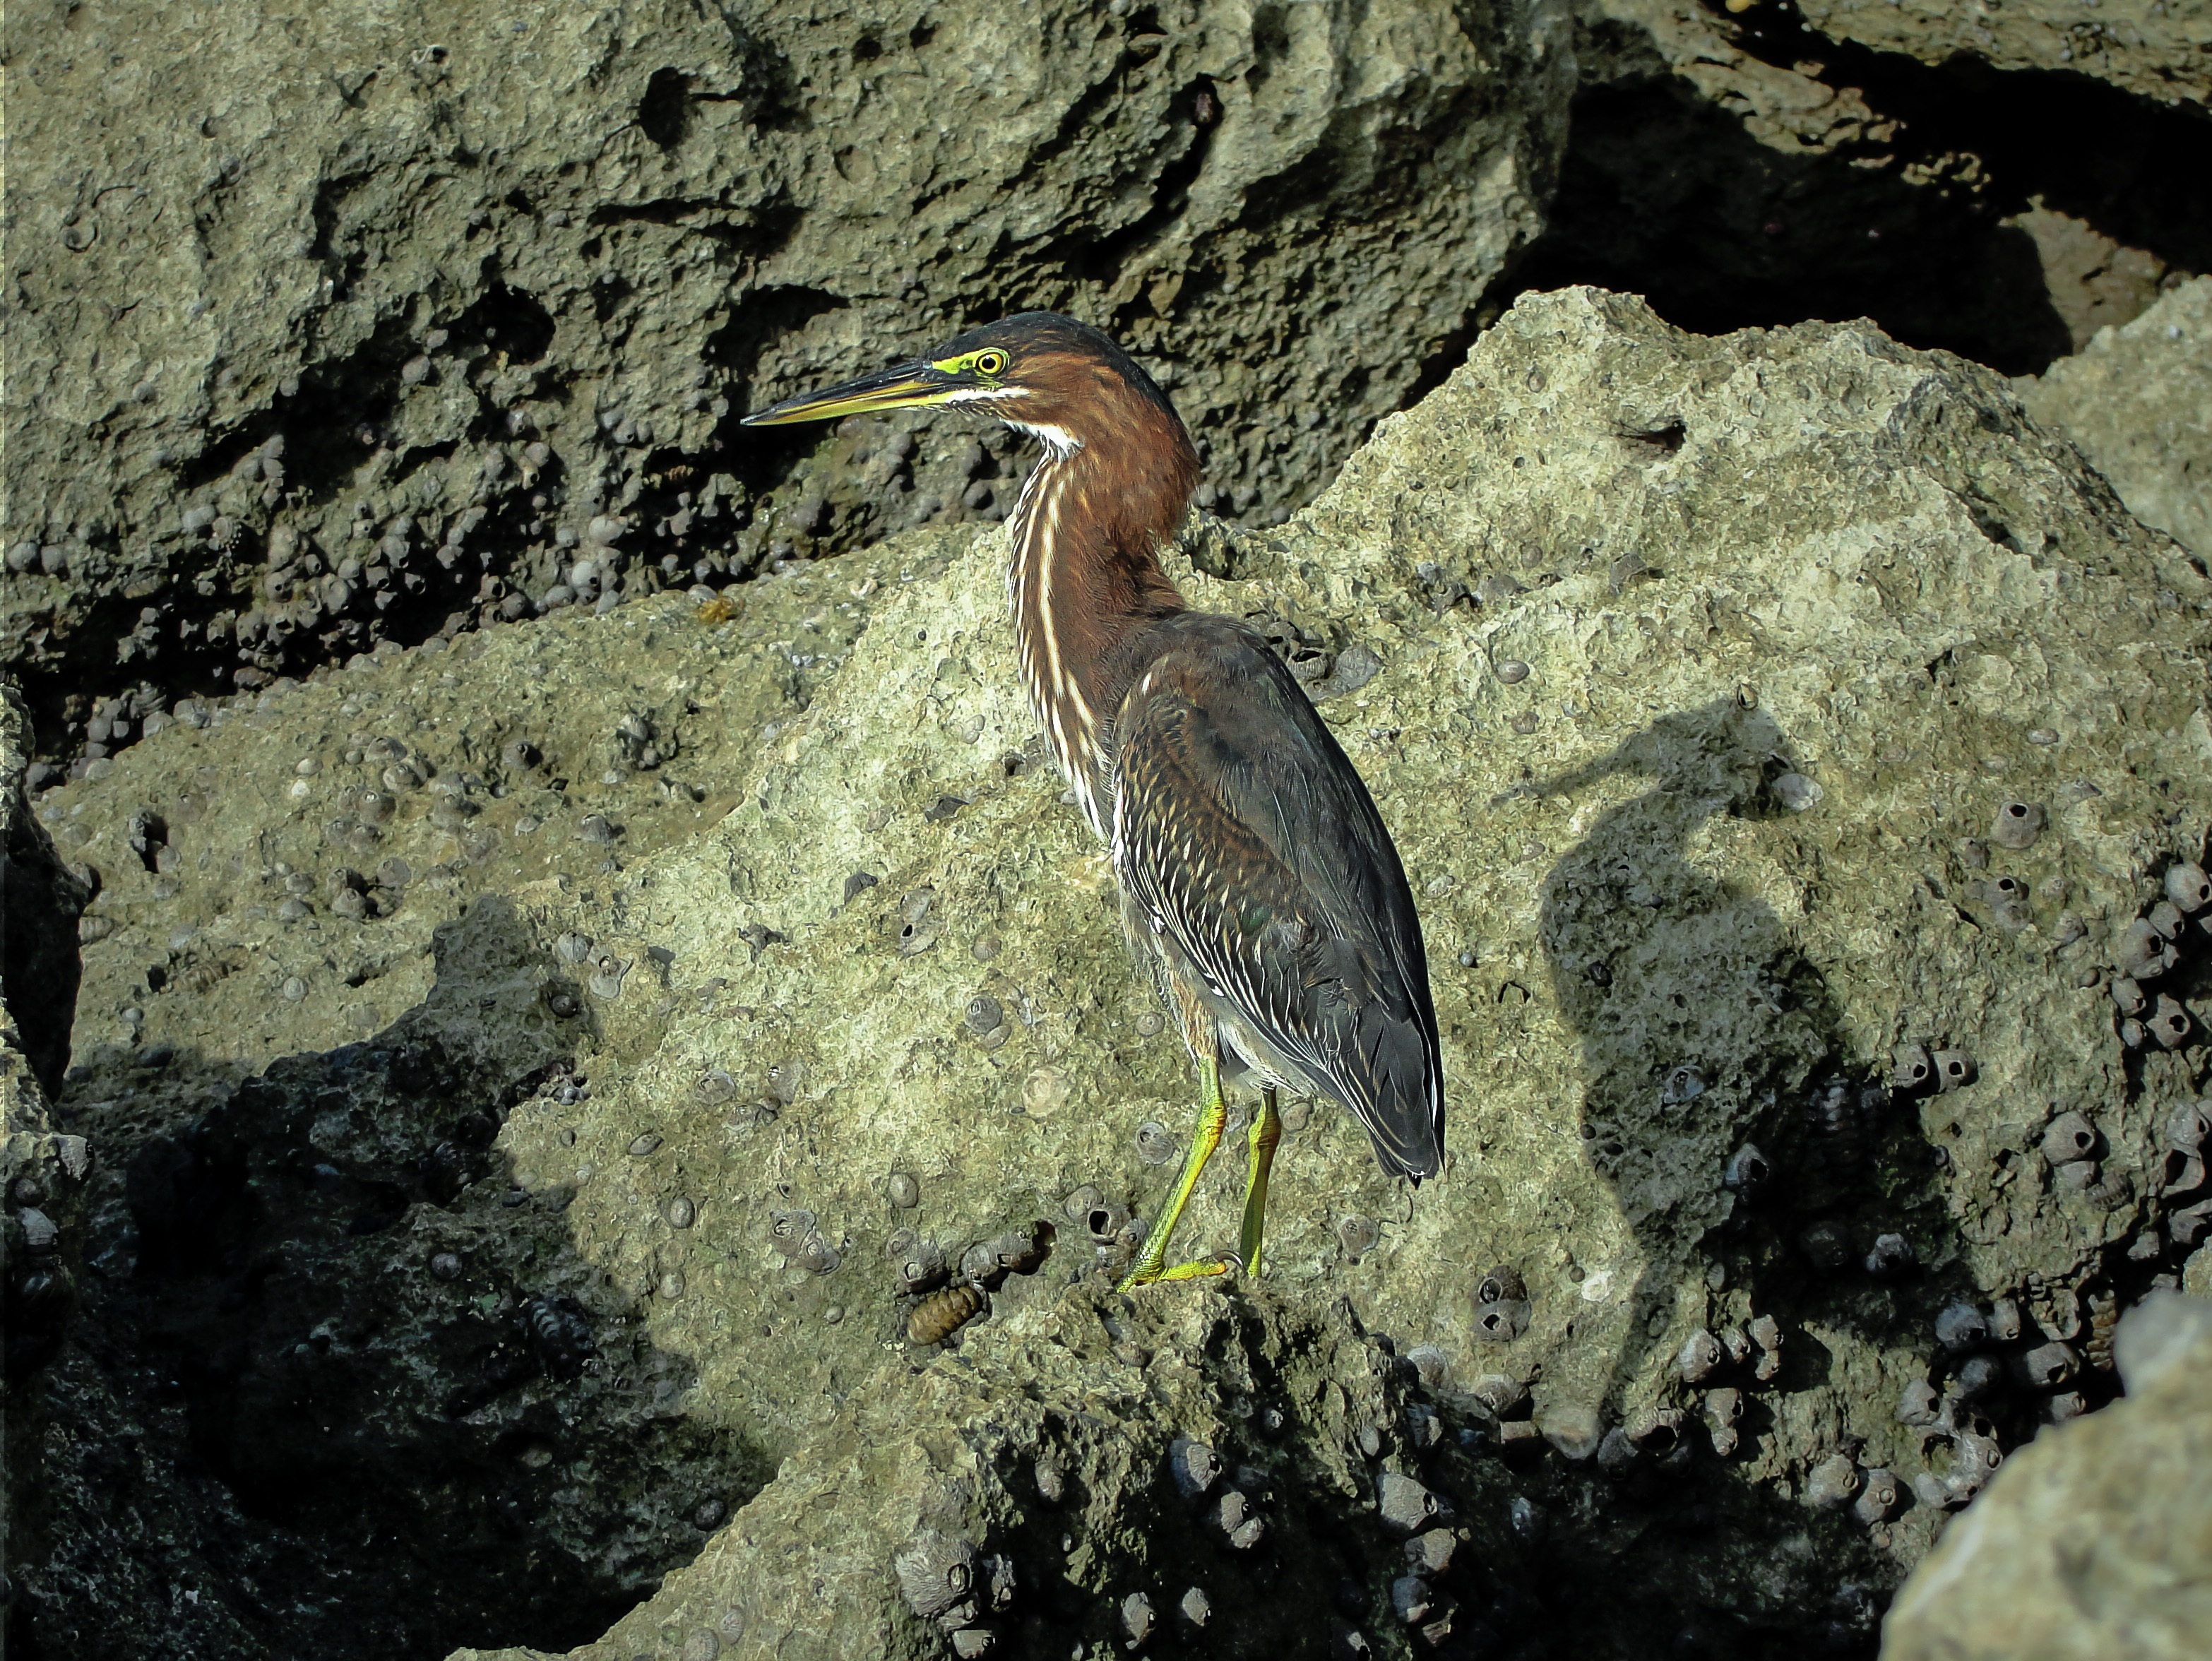
nature, bird, wildlife, beak, fauna, costa, heron, water bird